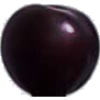
Label: cherry_wax_black